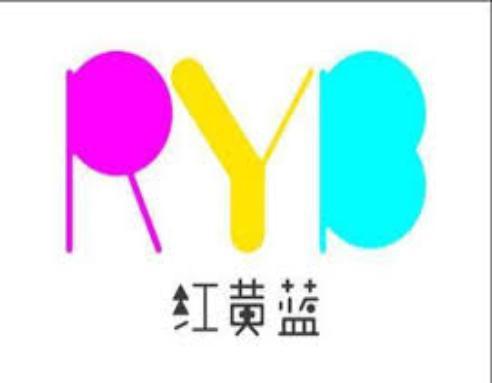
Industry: Clothes